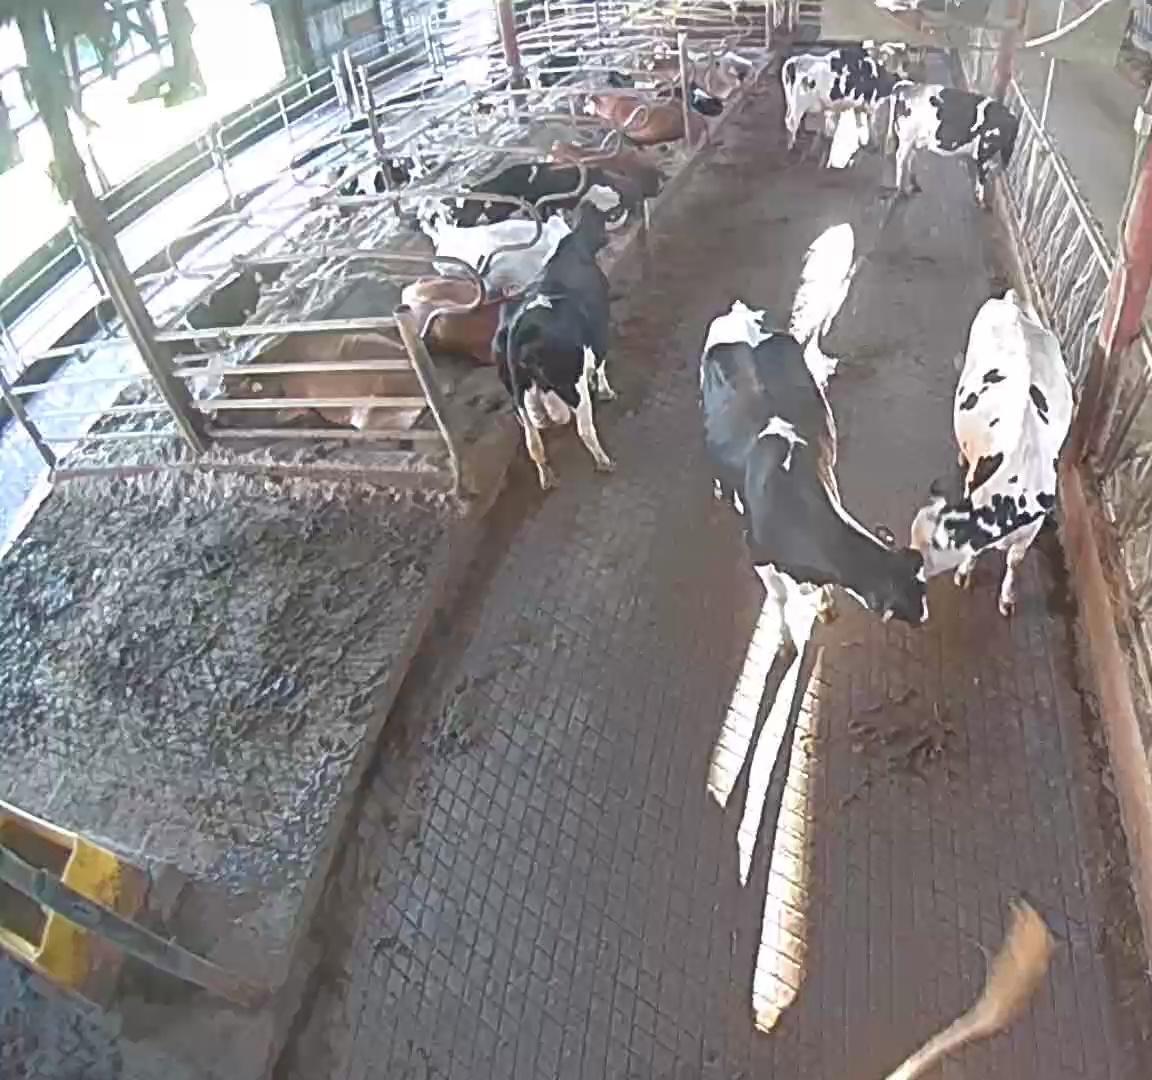
Number of cows: 14